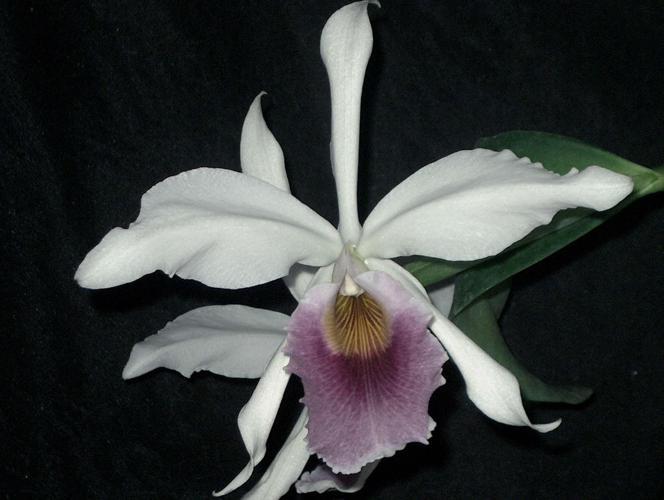
Label: ruby-lipped cattleya